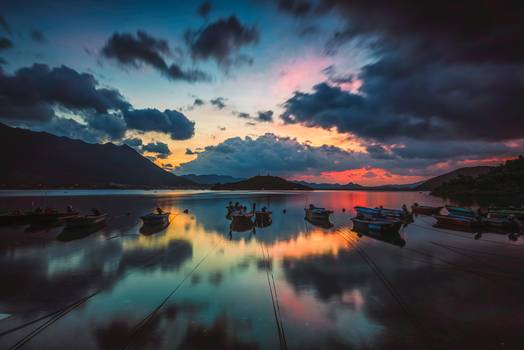
Label: No Watermark